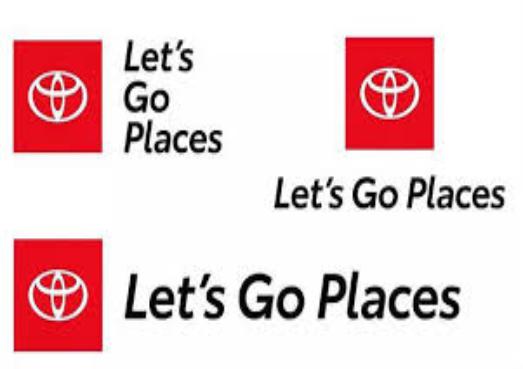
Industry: Transportation